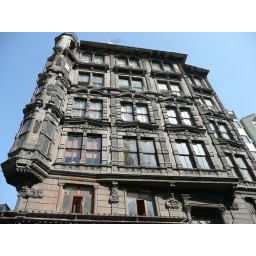
Close to where we're staying in Istanbul, the building next door was probably built in the last 5 years.